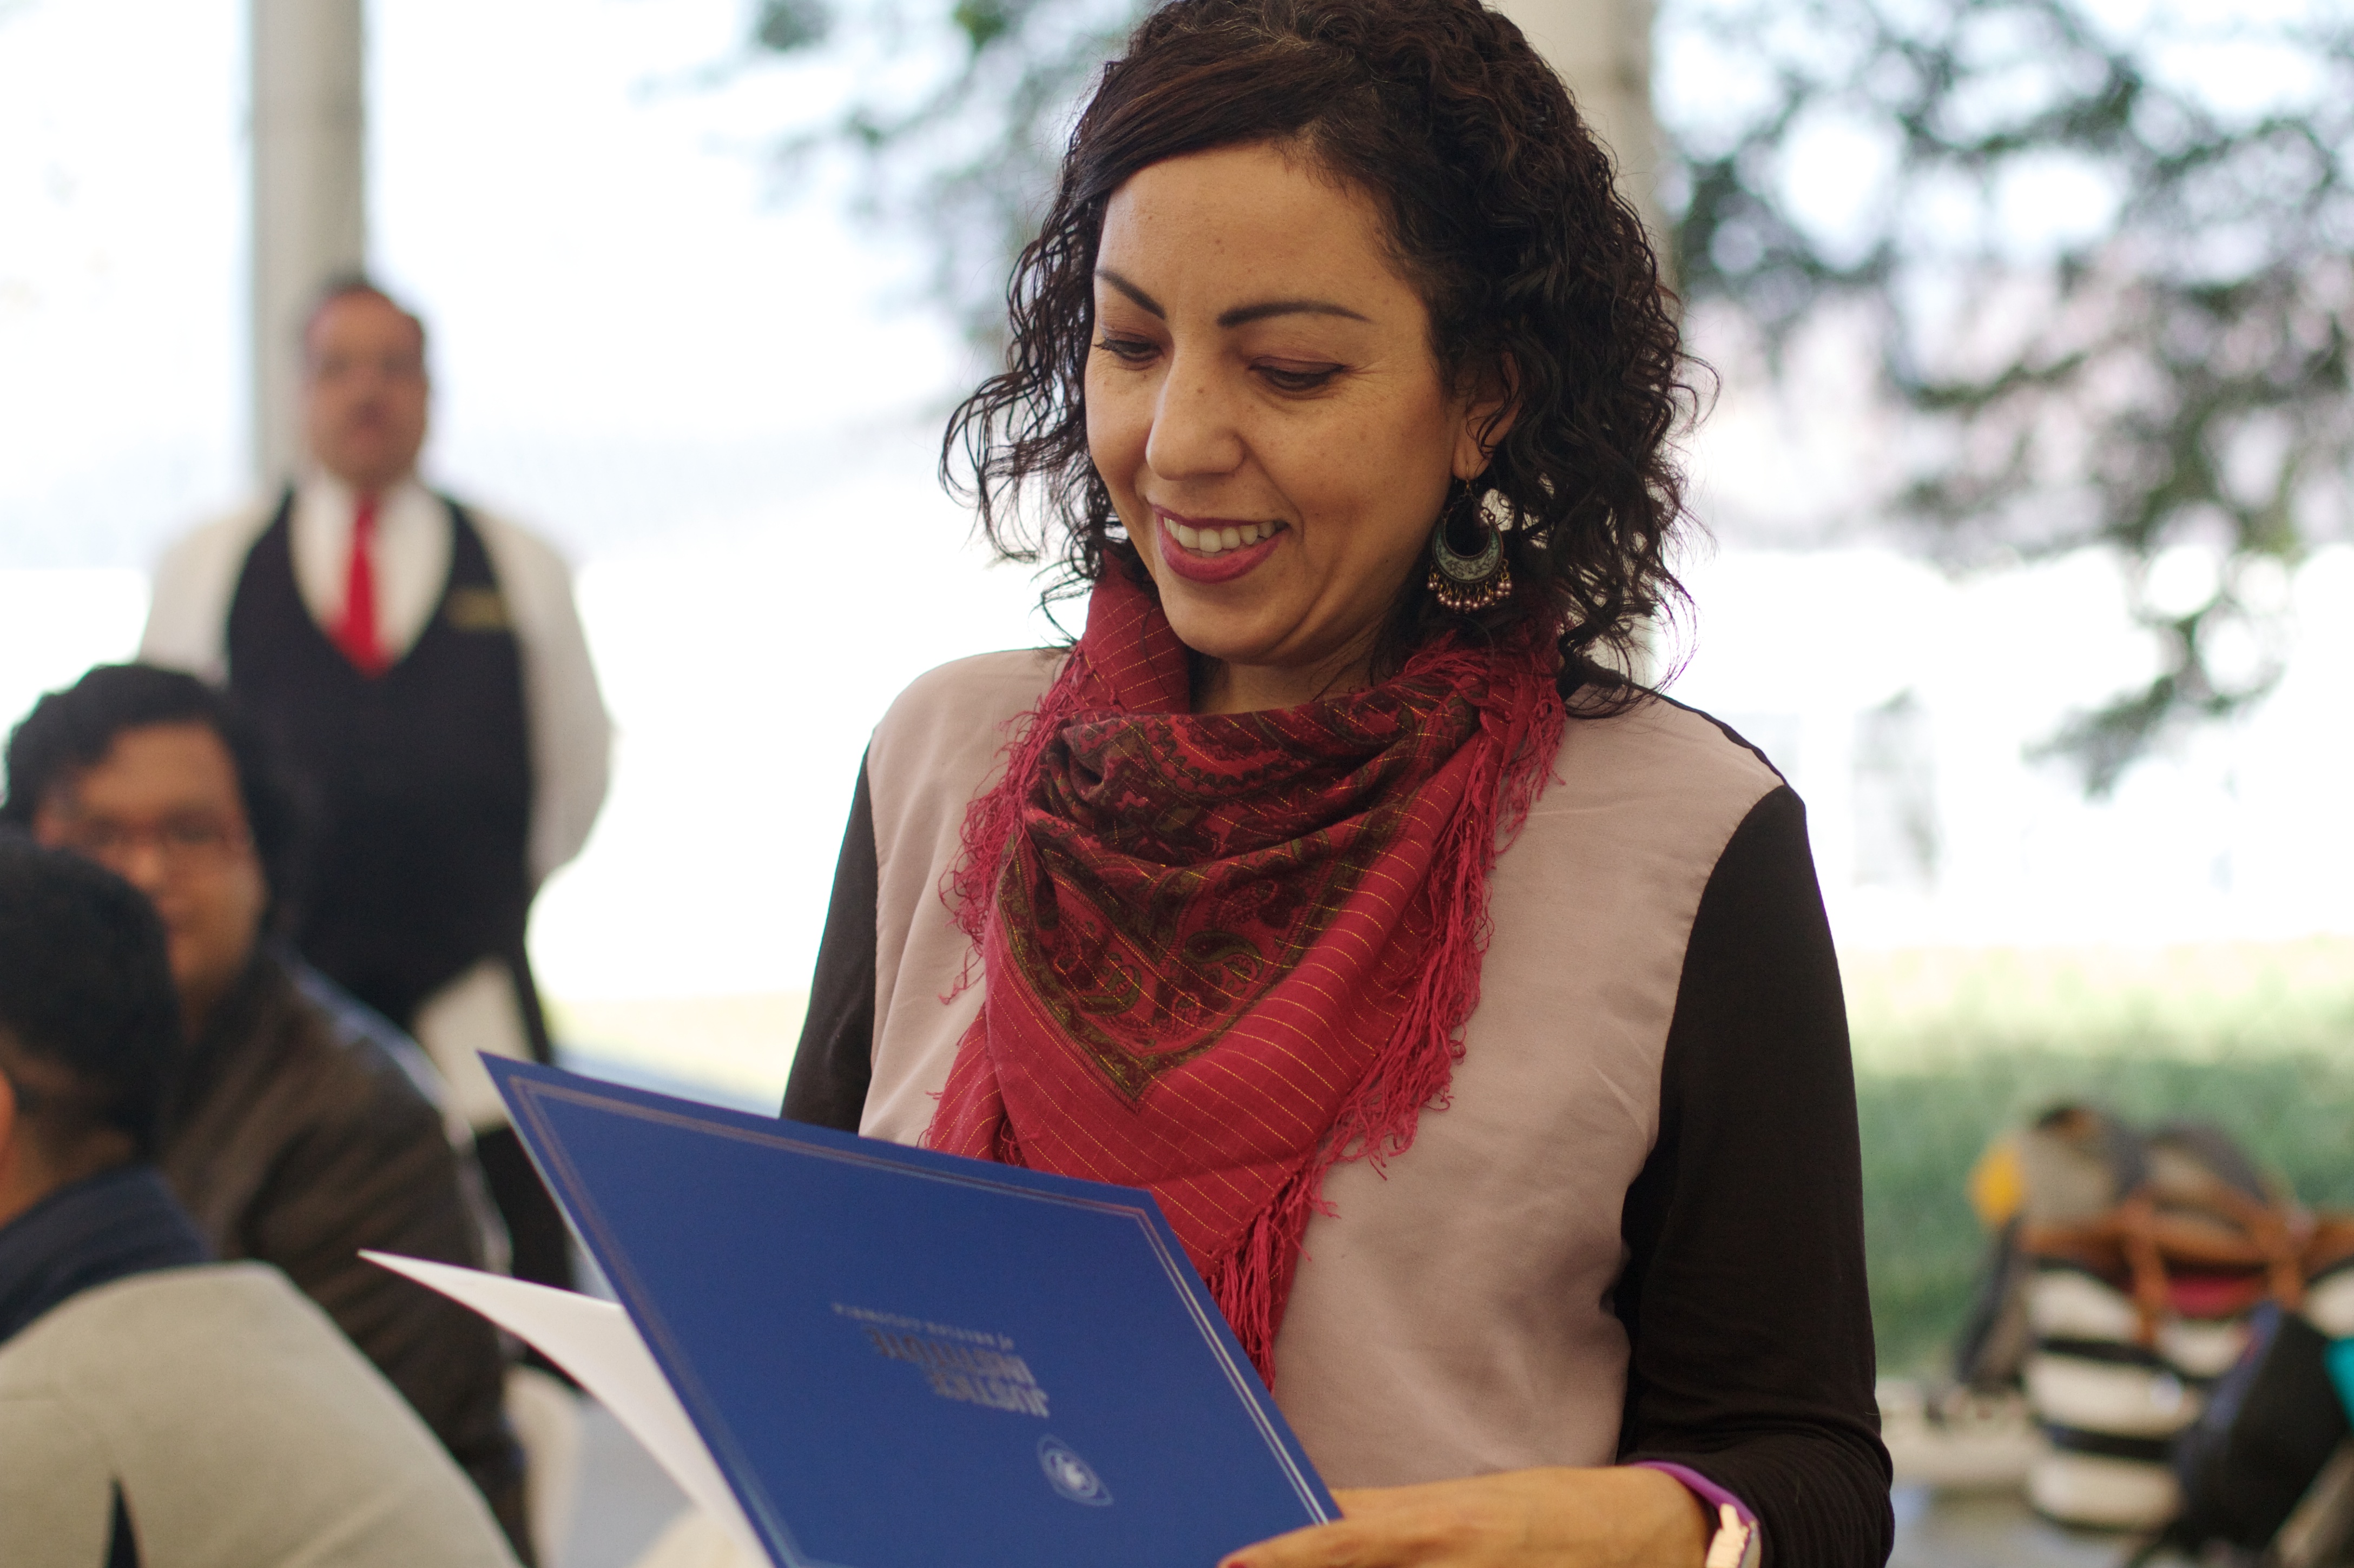
person, youth, student, education, udgagora